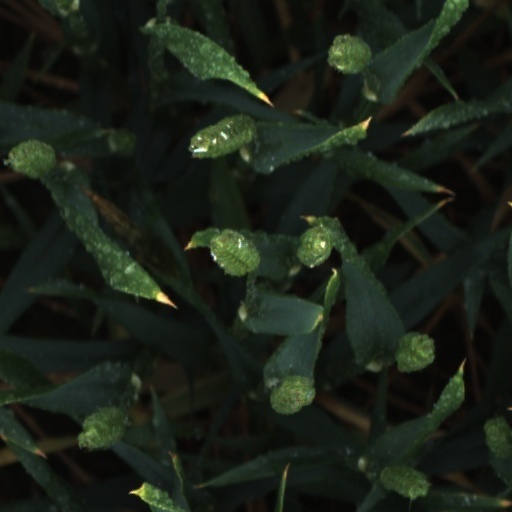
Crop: wheat